Peñalara Natural Park

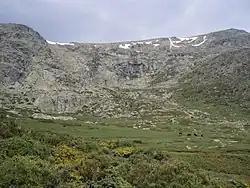
Peñalara cirque, one of the most important glacial formations in the reserve.

The high relief of the reserve is due to the collision between the tectonic plates corresponding to the North and South Subplateaus. Both form part of the Central Plateau. In the Middle Paleozoic (360 to 290 mya (unit)), an initial substrate of ancient granites and sediments began to fold and metamorphose, creating the gneisses.